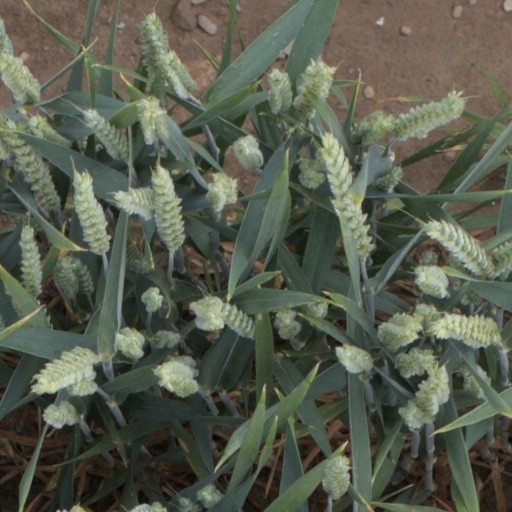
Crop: wheat